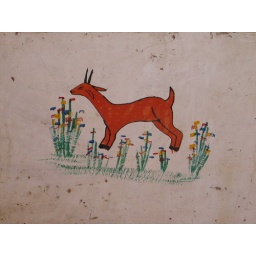
Drawing on wall in home near Jodhpur